25 April (film)

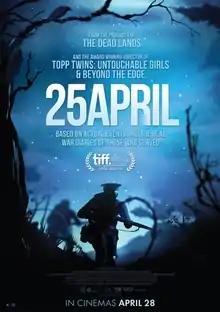
Film poster

25 April is a 2015 New Zealand animated documentary film about the 1915 Gallipoli Campaign directed by Leanne Pooley. It was screened in the Contemporary World Cinema section of the 2015 Toronto International Film Festival.